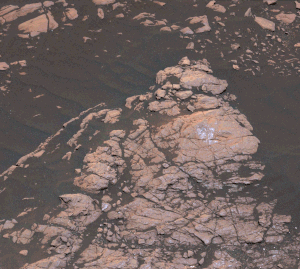
L'exploration de Mars par Curiosity est le déroulement de la mission du rover de Mars Science Laboratory développé par la NASA sur la planète Mars après son atterrissage dans le cratère Gale le 6 août 2012. Le véhicule dispose de 75 kg d'équipements scientifiques et a pour objectif de déterminer si l'environnement martien a pu, dans le passé, permettre l'apparition de la vie.